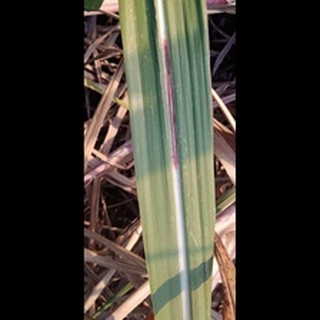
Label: sugarcane_red_rot